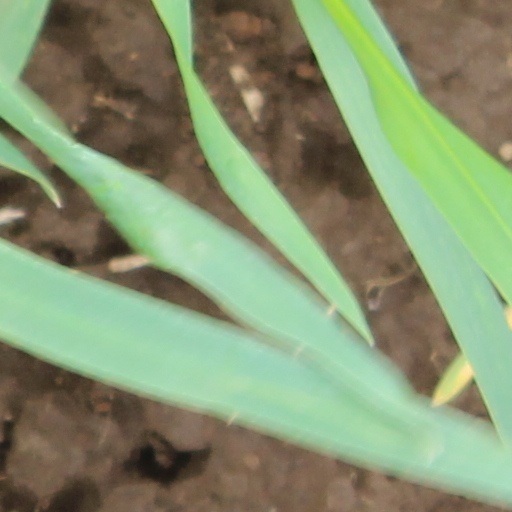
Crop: wheat